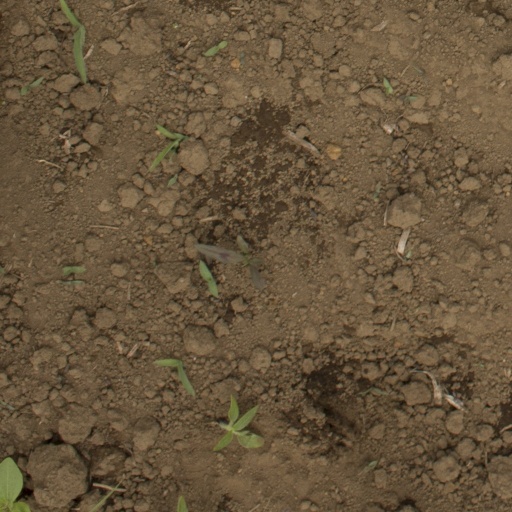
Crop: Jerusalem artichoke